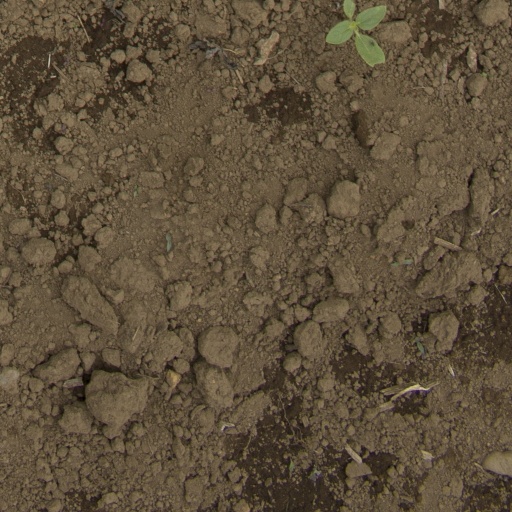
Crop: Jerusalem artichoke